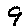
Label: 9